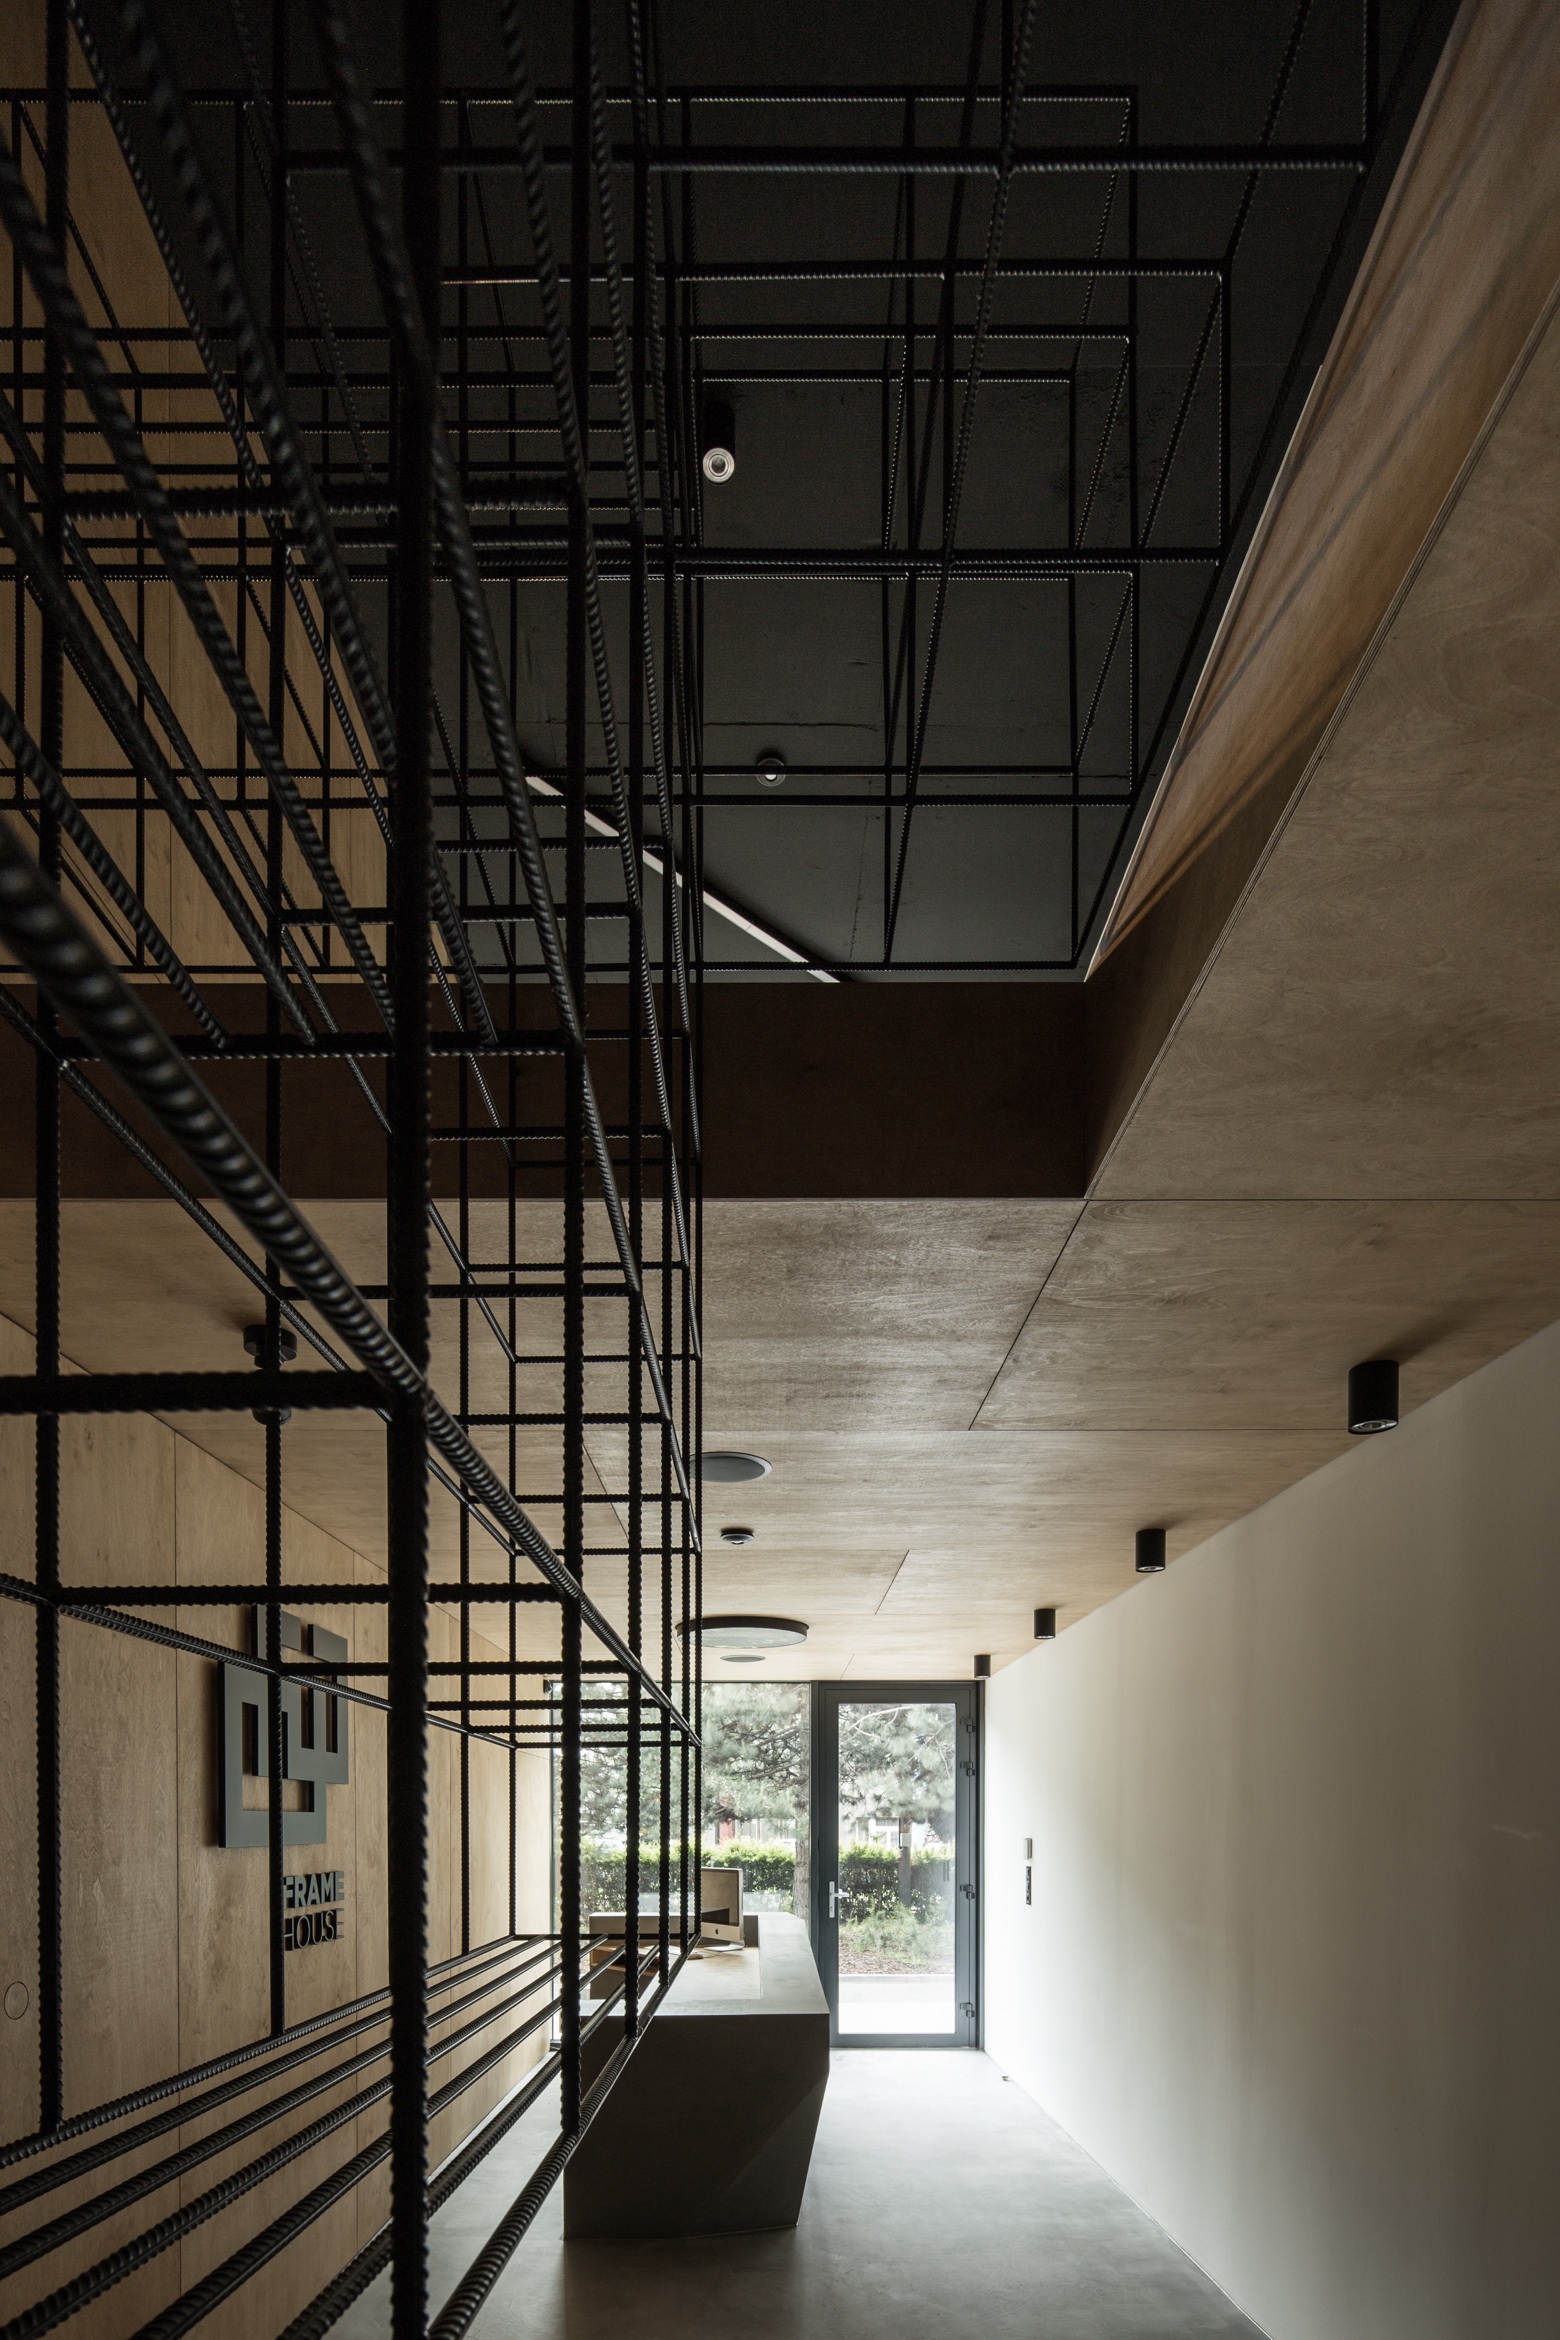
light, architecture, building, line, hall, professional, interior design, design, stairs, symmetry, tourist attraction, headquarters, art gallery, daylighting